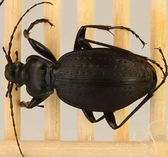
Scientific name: Carabus goryi
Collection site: Mountain Lake Biological Station NEON (MLBS), plot MLBS_011